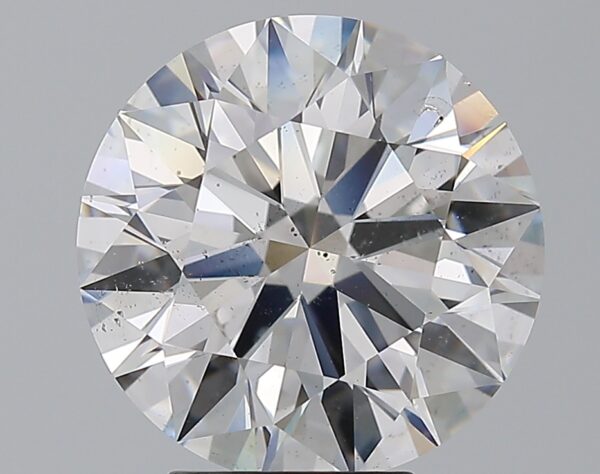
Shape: round
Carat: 5.01
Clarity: SI2
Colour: E
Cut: EX
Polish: EX
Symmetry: EX
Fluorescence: N
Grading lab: GIA
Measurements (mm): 10.98 x 11.05 x 6.74